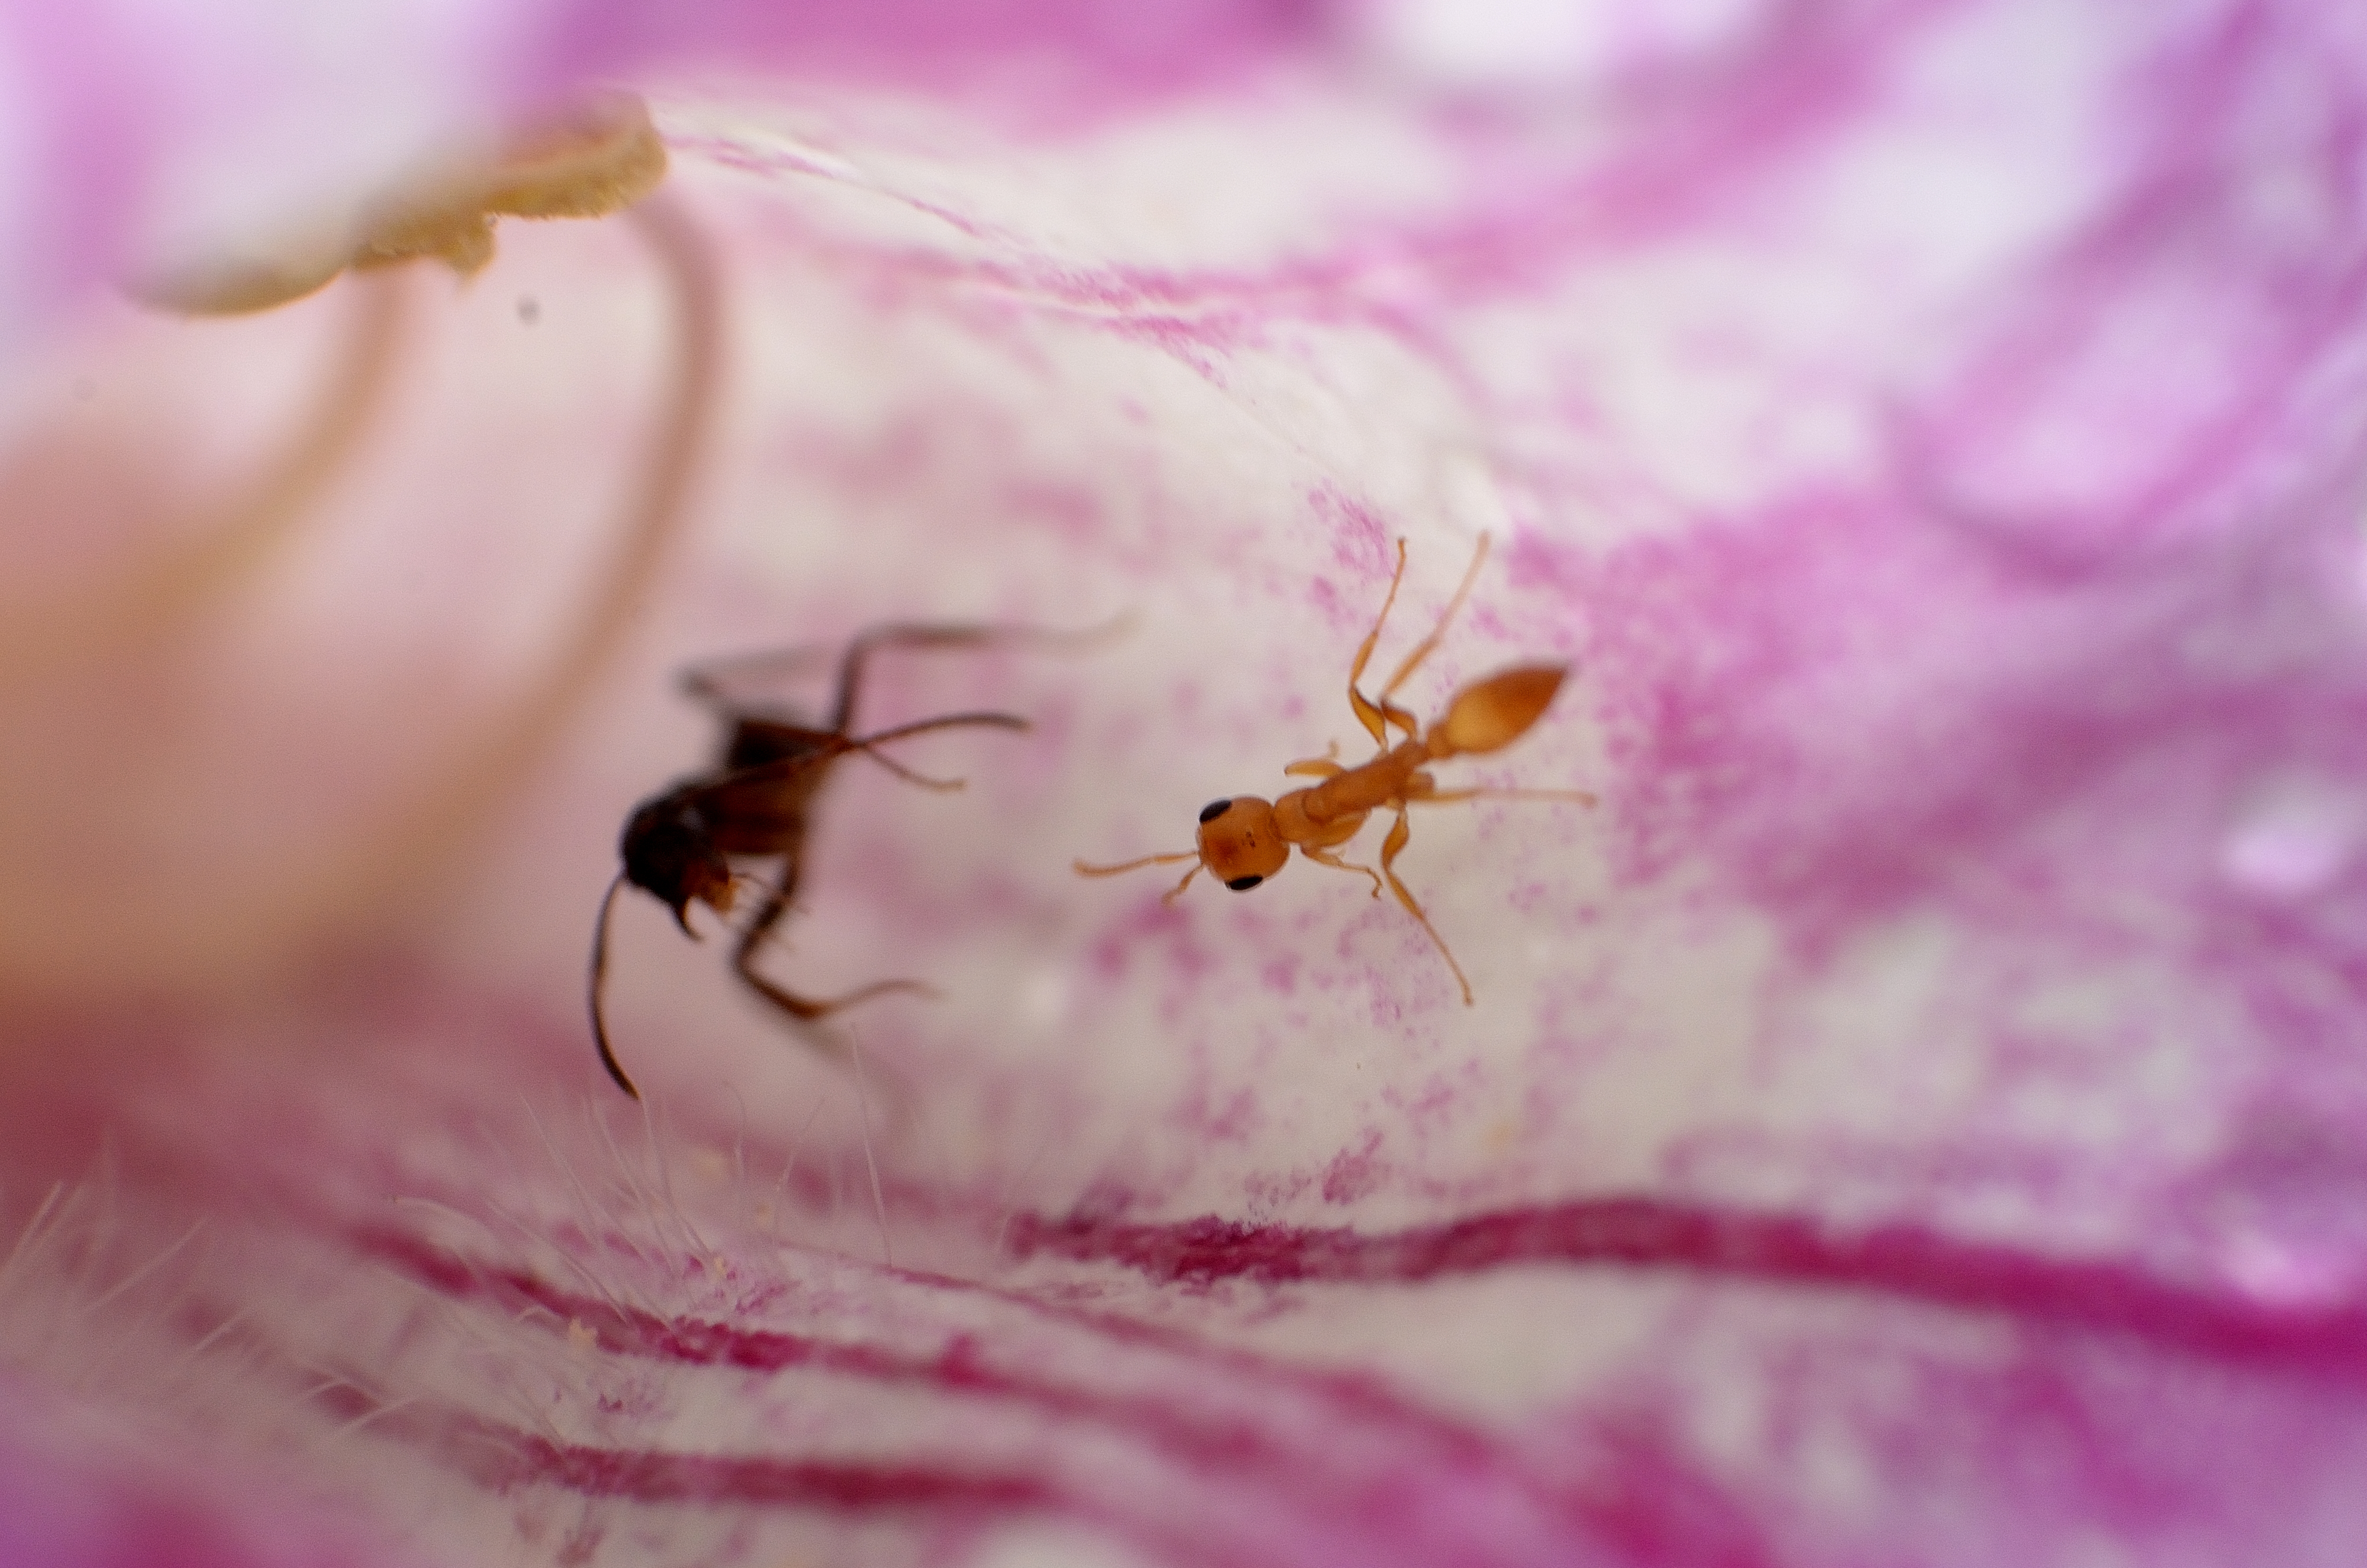
blossom, plant, photography, leaf, flower, petal, pollen, red, insect, black, pink, invertebrate, close up, rosa, flor, roja, negra, hormiga, ant, macro photography, membrane winged insect